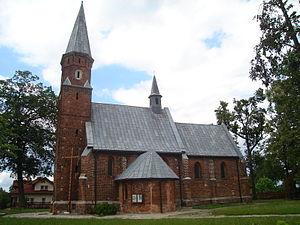
Moskorzew est un village de la voïvodie de Sainte-Croix et du powiat de Włoszczowa. Il est le siège de la gmina de Moskorzew et comptait 644 habitants en 2005.